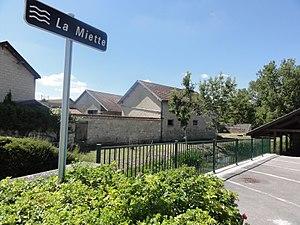
Juvincourt-et-Damary (Aisne) La Miette, panneau
Juvincourt-et-Damary est une commune française située dans le département de l'Aisne, en région Hauts-de-France.